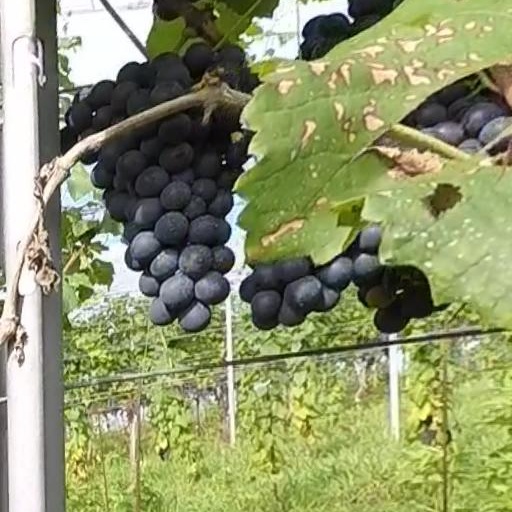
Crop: grape